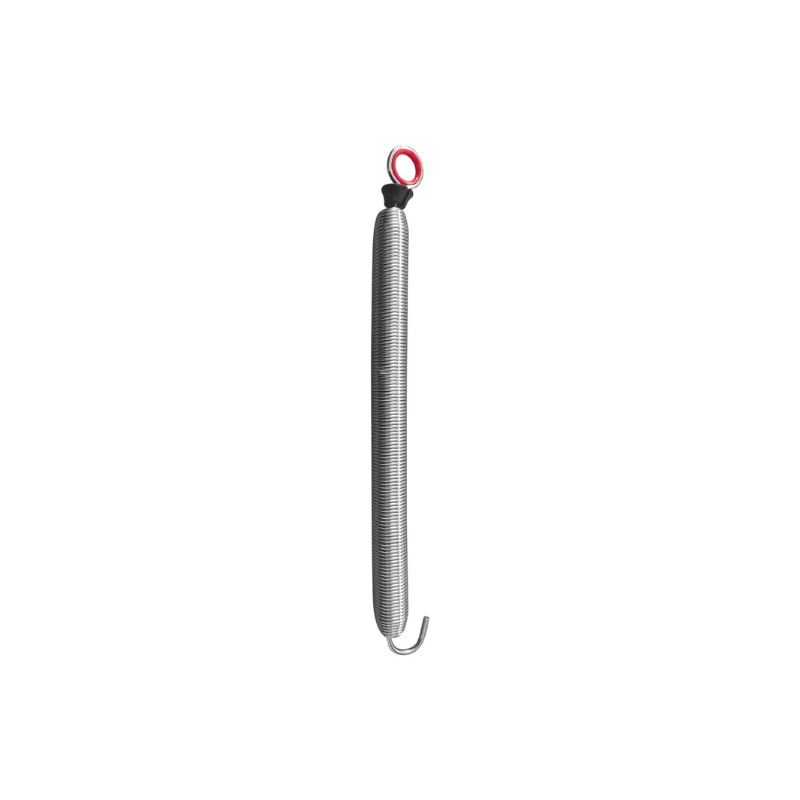
Lifespan Fitness Pilates Machine Spring  (per unit)
.product-description-container { max-width: 1000px; margin: auto; padding: 20px; font-family: Arial, sans-serif; color: #333; } /* Product Title */ .product-title { font-size: 28px; font-weight: bold; color: #2a2a2a; margin-bottom: 30px; text-align: center; } /* Text Section */ .section { margin-bottom: 50px; } .section h3 { font-size: 22px; margin-bottom: 15px; color: #222; border-bottom: 2px solid #f2f2f2; padding-bottom: 5px; } .section p { font-size: 16px; line-height: 1.7; } /* Technical Specifications */ .specs-section h3 { font-size: 22px; margin-bottom: 20px; color: #222; border-bottom: 2px solid #f2f2f2; padding-bottom: 5px; } .specs-section h4 { font-size: 18px; margin-bottom: 10px; color: #333; } .specs-section table { width: 100%; border-collapse: collapse; margin-bottom: 30px; } .specs-section th, .specs-section td { border: 1px solid #ccc; padding: 12px; text-align: left; vertical-align: top; } .specs-section th { background-color: #f5f5f5; } @media(max-width: 768px) { .specs-section table, .specs-section th, .specs-section td { display: block; width: 100%; } .specs-section th { background-color: transparent; font-weight: bold; padding-top: 10px; } .specs-section td { padding-bottom: 15px; } } Contour Pilates Machine Replacement Springs Keep your Pilates sessions smooth and effective with the Contour Pilates Machine Replacement Springs. Designed to maintain the reliable tension you need, these durable spring steel 46 cm springs with 3 cm loops come standard on Contour Folding and Contour Pro Pilates Machines. Purchase them as replacements, spares, or upgrades to customise your machine’s resistance. Over time, springs may lose shape due to oxidisation or over-tension, so replacing them restores optimal performance. Technical Specifications General Description Replacement Spring for Contour Pro / Contour Folding Pilates Machines Material Spring Steel – good resilience and durability Price Per unit Compatibility All Contour Pilates Reformers Technical & Ergonomics Material Spring Steel Dimensions 46 cm Length, 3 cm Loop Tension Spring Strength Red (Hard) – 28kg Green (Medium) - 28kg Yellow (Easy) - 9kg Warranty Warranty Details 12 Months Parts Replacement Warranty
Brand: Lifespan Fitness
Category: Sporting Goods > Fitness & General Exercise Equipment > Yoga & Pilates > Pilates Machines > Pilates Towers